Harpoon (missile)

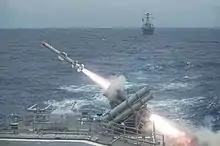
A Harpoon missile is launched from the during a live-fire exercise in 2014.

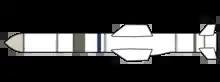
AGM-84A Harpoon from 1979 when it entered service with the US Navy

In 1981 and 1982, there were two accidental launches of Harpoon missiles: one by the United States Navy which caused no damage and the other by the Danish Navy, which destroyed and damaged buildings in the recreational housing area Lumsås. The Danish missile was later known as the "hovsa-missile" ("hovsa" being the Danish term for "oops").